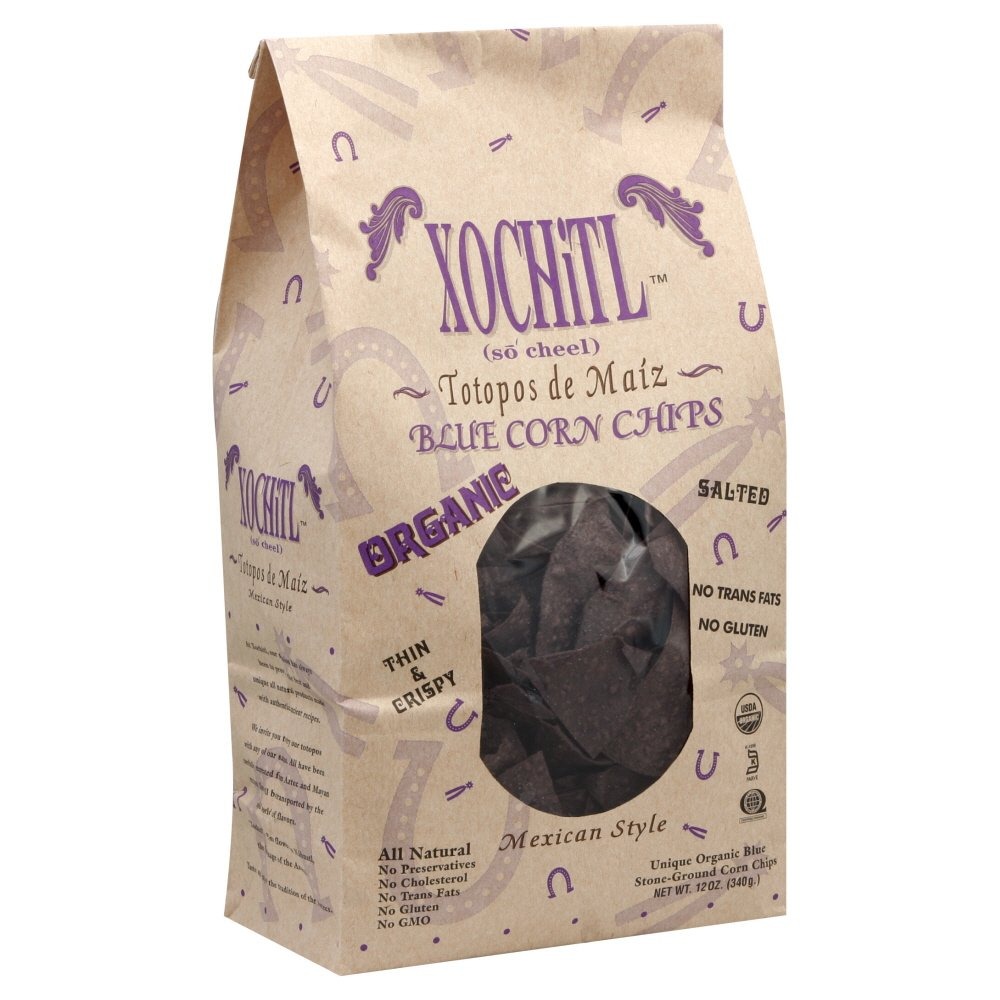
Item Name: Xochitl Blue Corn Chips, Salted, 12 oz
Bullet Point 1: No Salt are the perfect alternative for sodium conscious smackers
Bullet Point 2: Best quality product
Bullet Point 3: Gluten-free and Non-GMO, Effervesce combines Authenticity with Elegance and Prestige
Value: 12.0
Unit: oz

Price: 19.99